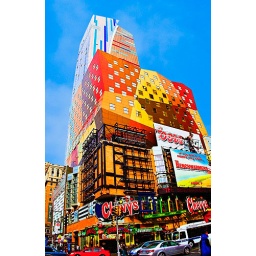
street corner in New York city with colorful buildings, cars, and signs